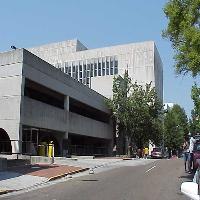
Weather: sun or clear